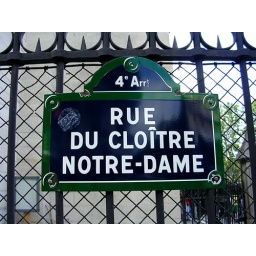
street signs in France